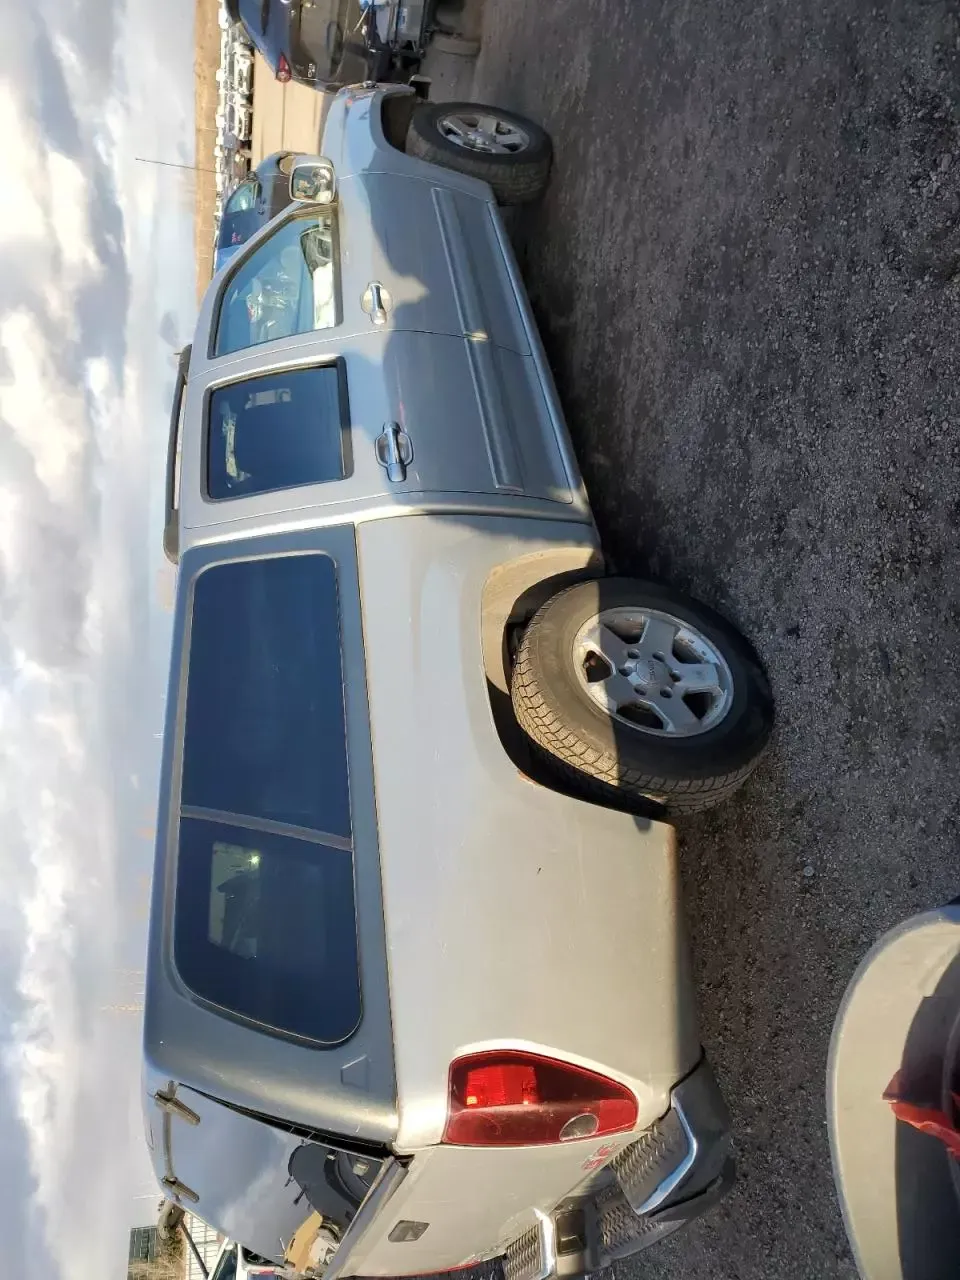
Aucun dommage détecté.
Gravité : aucun